James Y. Smith

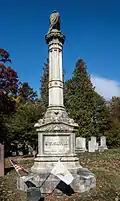
Smith's memorial in Swan Point Cemetery

After leaving office, Smith founded the James Y. Smith Manufacturing Company. He continued as a manufacturer until his death in 1876. He was also involved in various enterprises; then was president of the Providence Board of Trade; director of the Providence and Worcester Railway Company; and a member of five commissions in the city government. He was chairman of the commission to build the new Providence City Hall. He was also a member of the Standing Committee of Central Congregational Church in Providence.